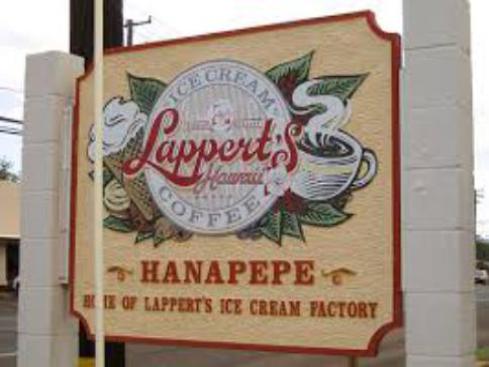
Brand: lappert's
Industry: Food